Mizo cuisine

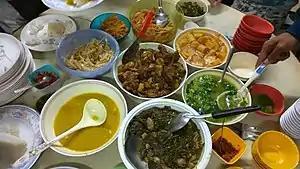
Typical Mizo food including stable rice, bai, meat and hmarcha rawt

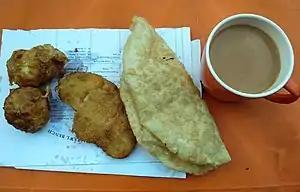
Typical Mizo lunch including chhangban, alu chop, atta and tea

Lunch in a Mizo home differs from house to house .Food eaten in lunch can range from Simple biscuits to even noodles and also sometimes "chhangban" (a snack prepared from finely ground sticky rice) which is usually accompanied by kurtai (jaggery) and tea.